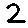
Label: 2